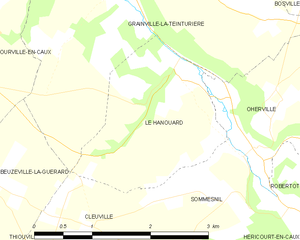
Carte des communes françaises Le Hanouard